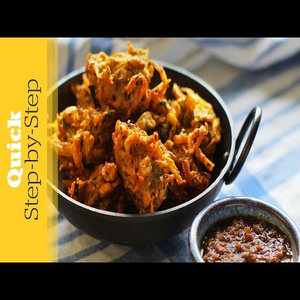
Dish: pakora